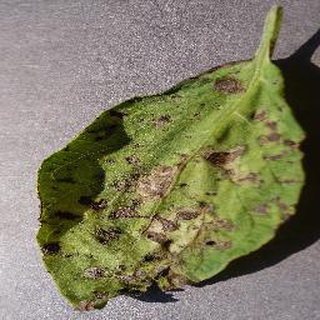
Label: potato_early_blight